Sissieretta Jones

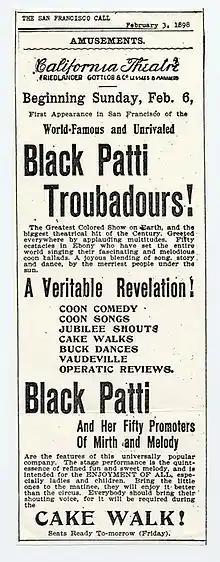
1898 newspaper advertisement for the Black Patti Troubadours

In 1896, Jones returned to Providence to care for her mother, who had become ill. Jones found that access to most American classical concert halls was limited by racism. She formed the Black Patti Troubadours (later renamed the Black Patti Musical Comedy Company), a musical and acrobatic act made up of 40 jugglers, comedians, dancers and a chorus of 40 trained singers. The Black Patti Troubadours reveled in vernacular music and dance. The revue paired Jones with rising vaudeville composers Bob Cole and Billy Johnson. The show consisted of a musical skit, followed by a series of short songs and acrobatic performances. During the final third of each show, Jones performed arias and operatic excerpts, although "low" comedy, song and dance were also showcased in what was originally a "free-for-all" variety production with no pretense of a coherent story line. The "Indianapolis Freeman" reviewed the "Black Patti Troubadours" with the following: "The rendition which she and the entire company give of this reportorial opera selection is said to be incomparably grand. Not only is the solo singing of the highest order, but the choruses are rendered with a spirit and musical finish which never fail to excite genuine enthusiasm." As the show grew more organized by the early 1900s, she had added scenery and costumes to her opera excerpts, and there were definite plots and musical comedy where she appeared in the storyline.